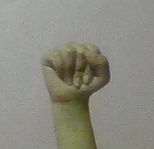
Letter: saad